Seabees in World War II

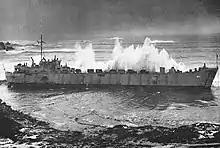
LST 451 beached and holed at Tanaga Island by gale force winds. CB 45 put damage control parties aboard working round the clock five days to save her.

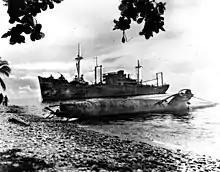
Type A Kō-hyōteki-class submarine two-man sub salvaged by 6th CB divers off Tassafaronga Point

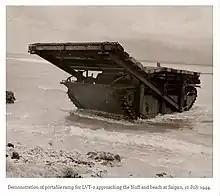
LVT-2 modified by Seabees of 3/18 and 3/20 Marines that enabled the assault on Tinian

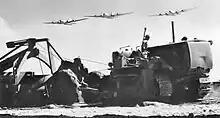
B-29s passing over a Seabee bulldozer tournapull unit on Tinian 1944

"Pacific Seabee deeds were historically unparalleled. It was there that 80% of the NCF literally built the road to VJ-day constructing nearly all the airfields, piers, ammunition bunkers, supply depots, hospitals, fuel tanks, and barracks required to make it happen on over 300 islands." The very first job Seabees had a hand in was the salvage of the USS "California" (BB-44) and USS "West Virginia" (BB-48) at Pearl Harbor under the command of a CEC Lieutenant. He had Seabee divers and 120 men from the 16th CB before he was done.